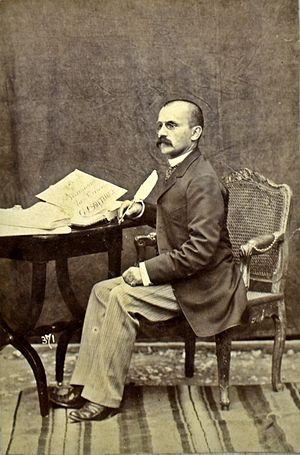
Gaston Gauthier est un érudit nivernais né le 12 juillet 1860 à Rogny-les-Sept-Écluses et décédé à Nevers le 23 août 1911.
Beaumont-la-Ferrière est une commune française rurale, située dans le département de la Nièvre en région Bourgogne-Franche-Comté.